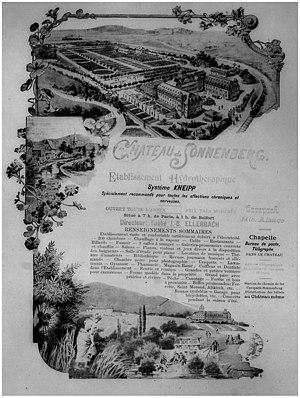
vue de l'Ancien château utilisé comme centre thermal.
Carspach [kaʁspax] est une commune française située dans le département du Haut-Rhin, en région Grand Est.